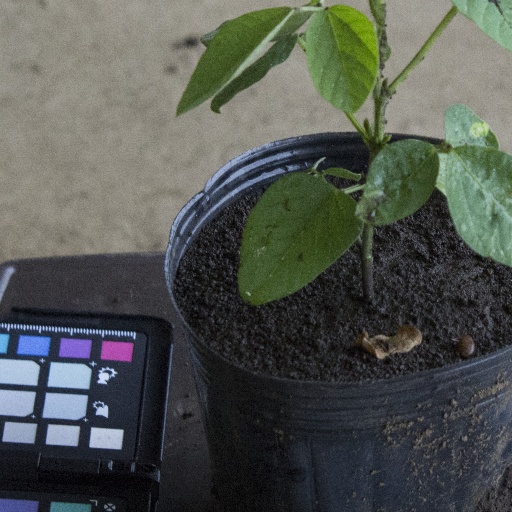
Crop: soybean